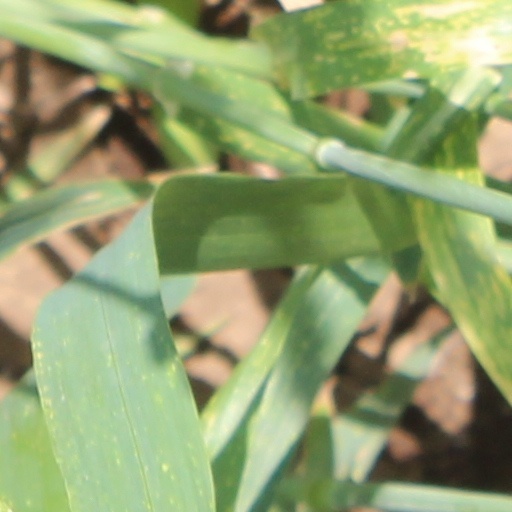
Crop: wheat